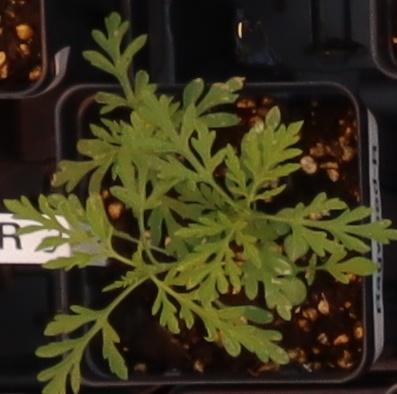
Label: Ragweed